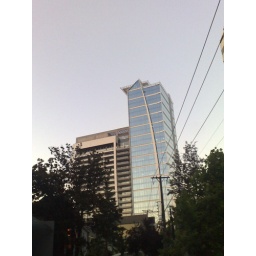
Modern office building in las condes